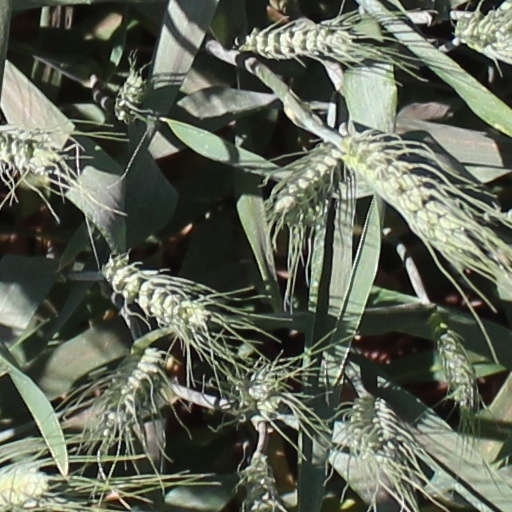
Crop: wheat